Budd Universal Transit Vehicle

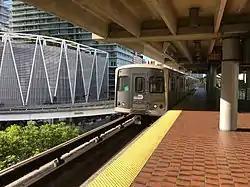
Budd Universal Transit Vehicle as seen on the Miami-Dade Metrorail

The Universal Transit Vehicle was manufactured by the Budd Company at their Red Lion plant in Northeast Philadelphia. The appearance of cars on the SubwayLink are identical to those on the Metrorail (and vice versa), as the two agencies built their systems at the same time and saved money by sharing a single order.